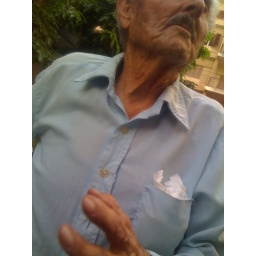
poor old man he tell every body in the street how they took his phone from his house during the war